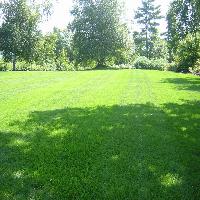
Weather: sun or clear